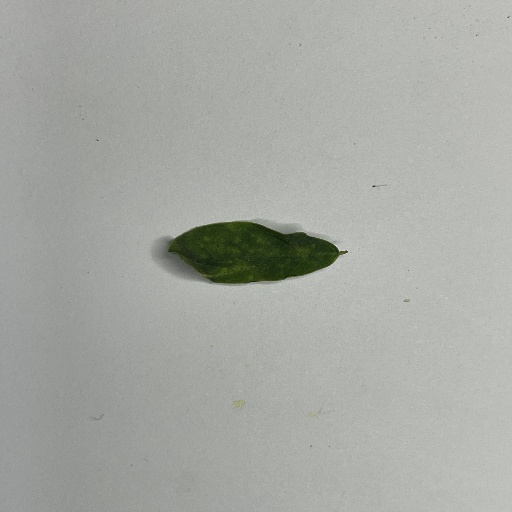
Species: Sojina
Leaf condition: Bacterial Spot